Provinces of Thailand

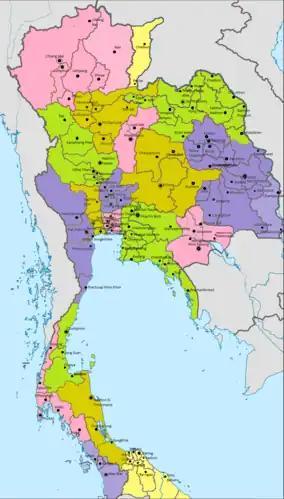
Map of Siam in 1900

At the end of the 19th century King Chulalongkorn reformed the central government. In 1892 the ministry, which previously had many overlapping responsibilities, was reorganized with clear missions as in Western administrations. Prince Damrong Rajanubhab became minister of the Ministry of the North ("Mahatthai"), originally responsible for the northern administration. When the Ministry of the South ("Kalahom") was dissolved in 1894, Prince Damrong became Minister of the Interior, responsible for the provincial administration of the whole country.